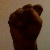
The image shows a hand gesture representing the letter 'S' in Indian Sign Language.